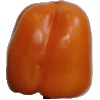
Label: Pepper Orange 1